East German uprising of 1953

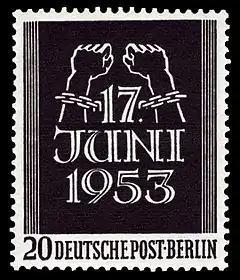
"Deutsche Bundespost Berlin" postage stamp

Following Semyonov's decision, Soviet troops entered the environs of East Berlin in the early morning of 17 June. Meanwhile, crowds of workers began to gather at Strausberger Platz and other public places, and began marching towards the city centre. En route, they encountered GDR security forces – regular and ('Barracked People's Police', KVP) units – who, apparently lacking instructions, did not initially intervene. Along with SED and FDJ functionaries, police officials tried – and mostly failed – to convince the marchers to return to their homes and workplaces. Where police attempted to halt or disperse the crowds, they rapidly ended up on the defensive. As the demonstrators drew in ever-greater numbers, a feeling of solidarity swept over them. Loudspeaker cars and bicycles provided communications between the different columns of marchers from the outer districts as, all morning, they converged on the city centre. On improvised banners and posters, the demonstrators again demanded the reinstatement of the old work quotas, but also price decreases, the release of fellow protestors arrested the day before, the end to barriers between East and West, and even free and fair all-German elections. Slogans like "down with the government!" and "butter, not arms" were also visible. Party posters and statues – especially those depicting SED and Soviet leaders – were burned or defaced. Signs and checkpoints between the Russian and other Allied zones of the city were torn down and barriers demolished, encouraging travel between zones.